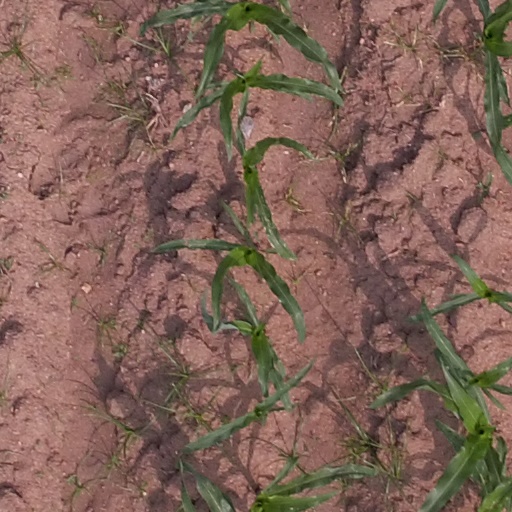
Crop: maize; corn